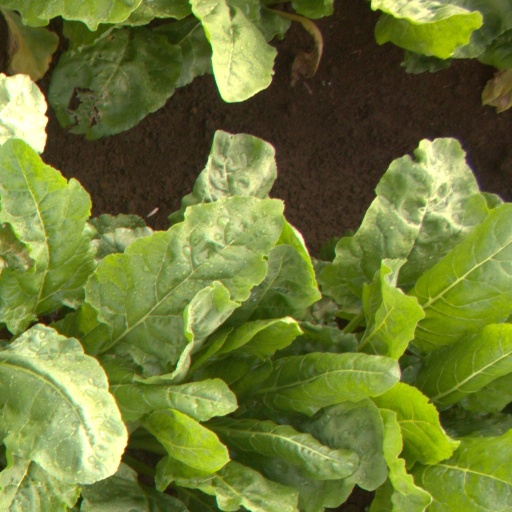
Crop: sugar beet